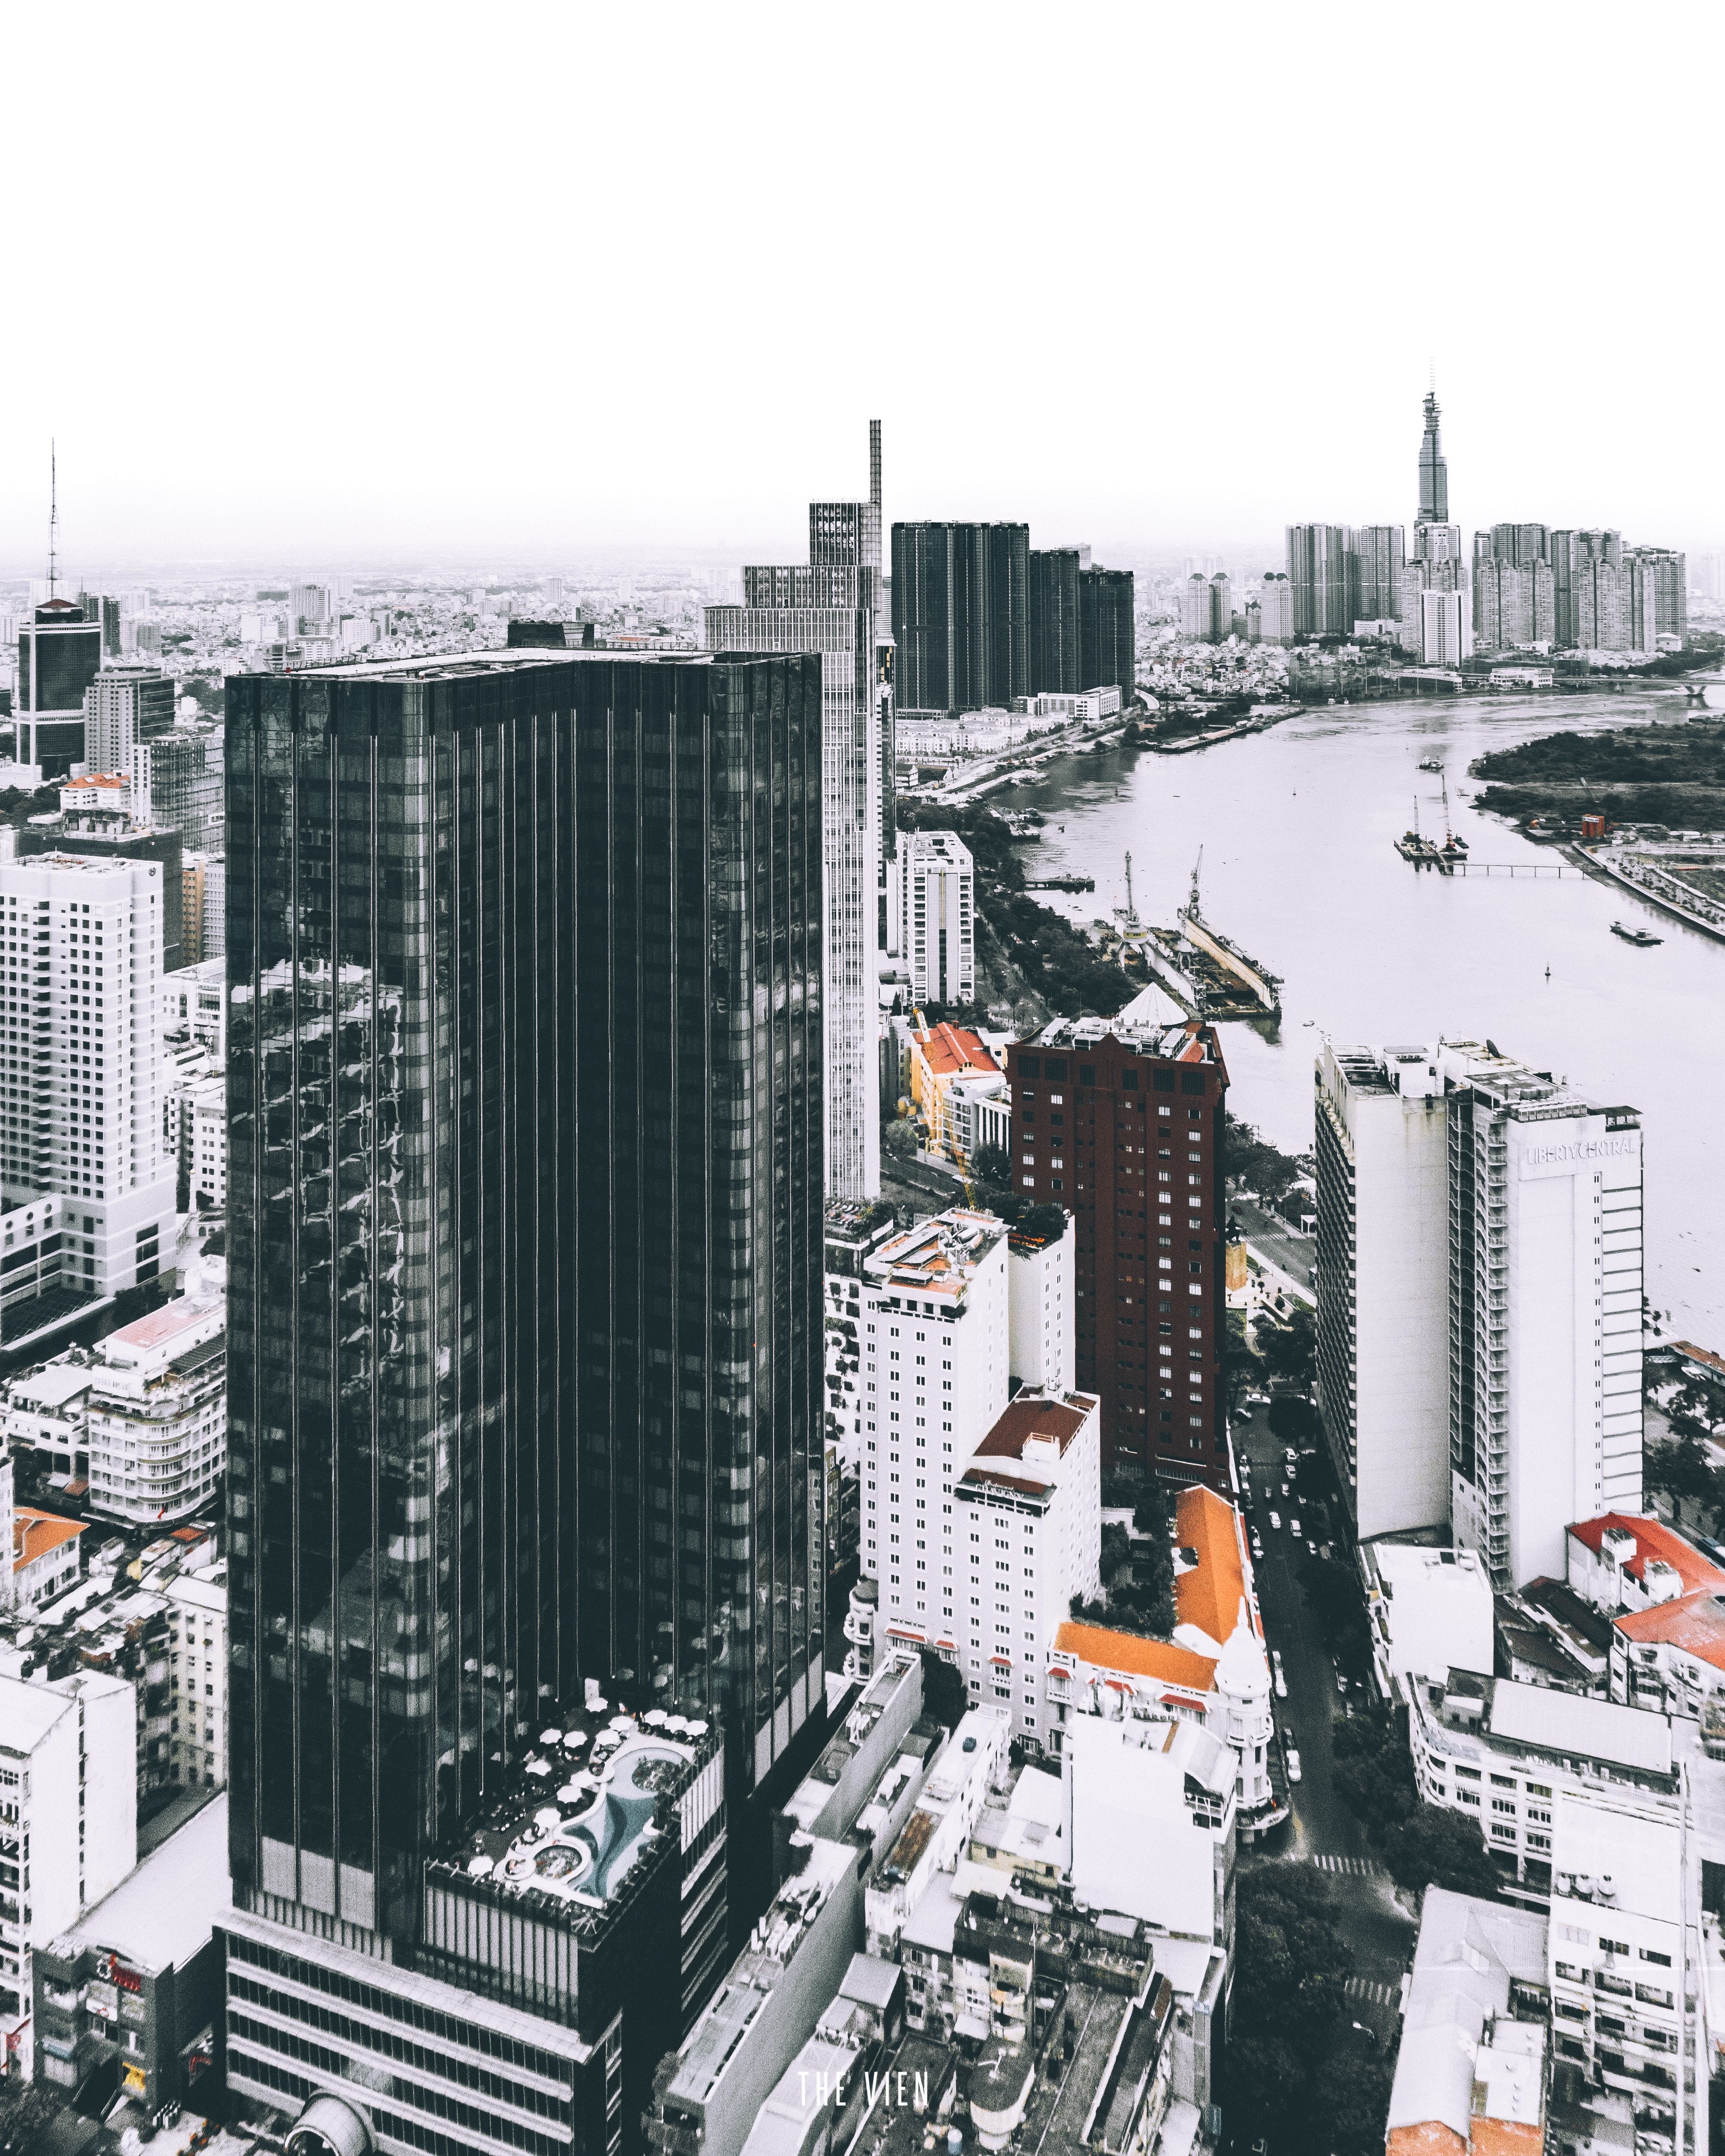
metropolitan area, metropolis, urban area, city, cityscape, skyscraper, human settlement, tower block, downtown, building, skyline, architecture, daytime, urban design, mixed use, commercial building, town, tower, sky, neighbourhood, aerial photography, condominium, real estate, landscape, bird's eye view, residential area, world, apartment, roof, facade